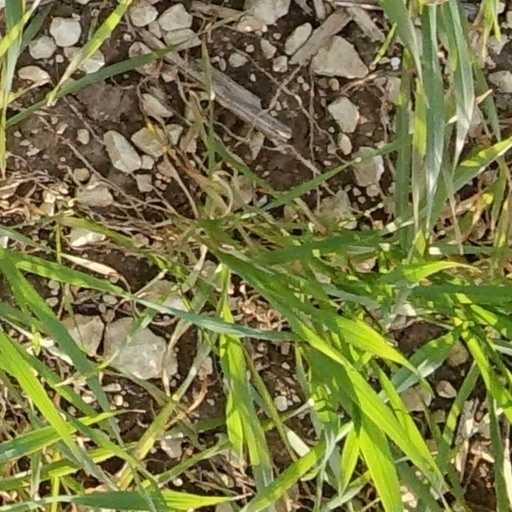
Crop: wheat